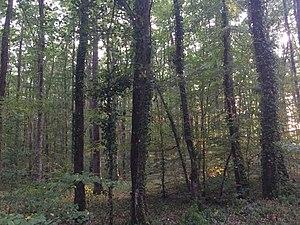
Sous-bois de la forêt de Moladier
La forêt de Moladier est un massif forestier français, d'une superficie de 820 hectares, intégré dans le massif forestier des Prieurés, situé dans le centre du département de l'Allier, en région Auvergne-Rhône-Alpes. Elle est principalement sur le territoire des communes de Besson, et de Bressolles, ainsi qu'à Coulandon, Souvigny et Chemilly, pour une petite partie de la superficie forestière. Son identifiant national est 830005412, et son identifiant régional 00020005.